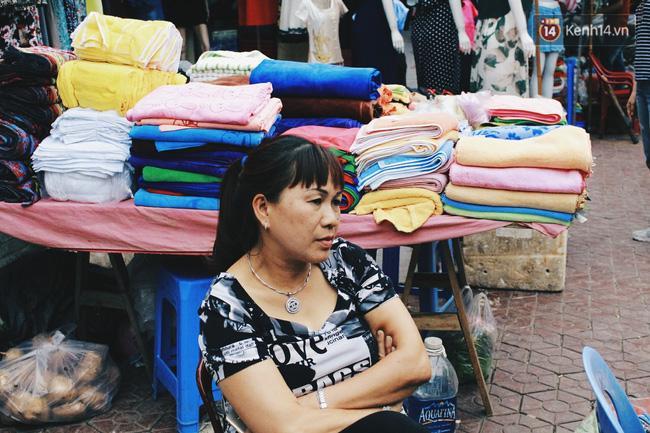
một người phụ nữ đang ngồi ở phía trước những tấm vải